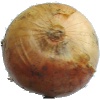
Label: white_onion